The Lure (2015 film)

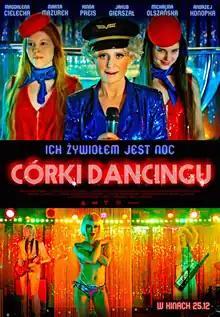
Theatrical release poster

The Lure is a 2015 Polish musical horror film directed by Agnieszka Smoczyńska and written by Robert Bolesto. It tells the story of two sirens who emerge from the waters and perform in a nightclub. One falls in love with a man, and gives up her tail, but loses her voice in the process. The story is a reworking of the 1837 fairy tale "The Little Mermaid" by Hans Christian Andersen, with inspiration from Smoczyńska's experiences. After a Polish premiere, the film screened at the 2016 Sundance Film Festival and Fantasia Film Festival to positive reviews.